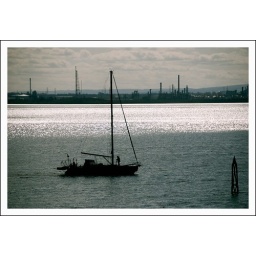
A boat drifts into view as the water glistens in the afternoon sun.